Dire Straits

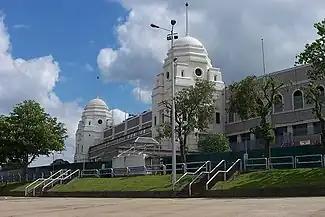
Dire Straits performed at Live Aid at the old Wembley Stadium ("exterior pictured") on 13 July 1985, in between 13 dates at the nearby Wembley Arena.

Additionally, in 1985, a group that set out from London to Khartoum to raise money for famine relief, led by John Abbey, was called "The Walk of Life". Dire Straits donated the "Brothers in Arms" Gold disc to the participants in recognition of what they were doing.